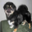
Label: dog